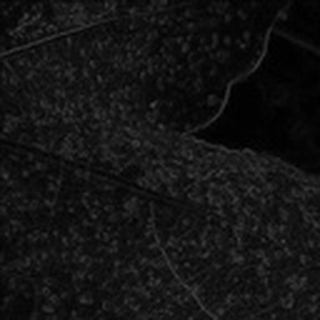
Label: cotton_aphids